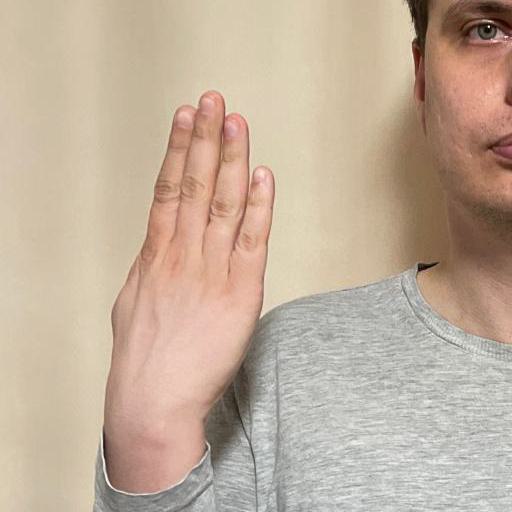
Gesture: stop_inverted